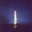
Label: rocket